Herbert Marshall

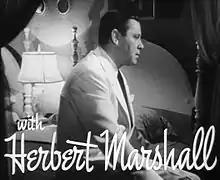
Marshall in the trailer for "The Letter" (1940)

"The Good Fairy" (1935) had him as Margaret Sullavan's leading man; he made "The Flame Within" (1935) with Ann Harding, "Accent on Youth" (1935) with Sylvia Sidney, "The Dark Angel" (1935) with Fredric March and Merle Oberon, "If You Could Only Cook" (1935) with Jean Arthur, and "The Lady Consents" (1936) with Harding.